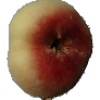
Label: peach_flat